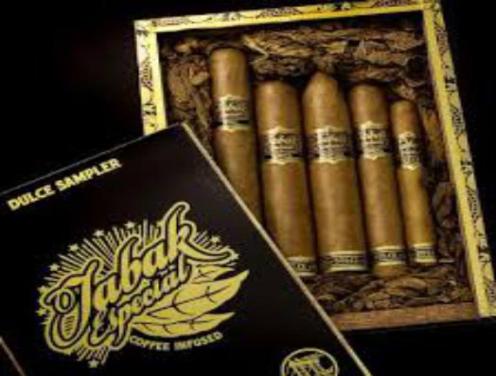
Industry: Necessities